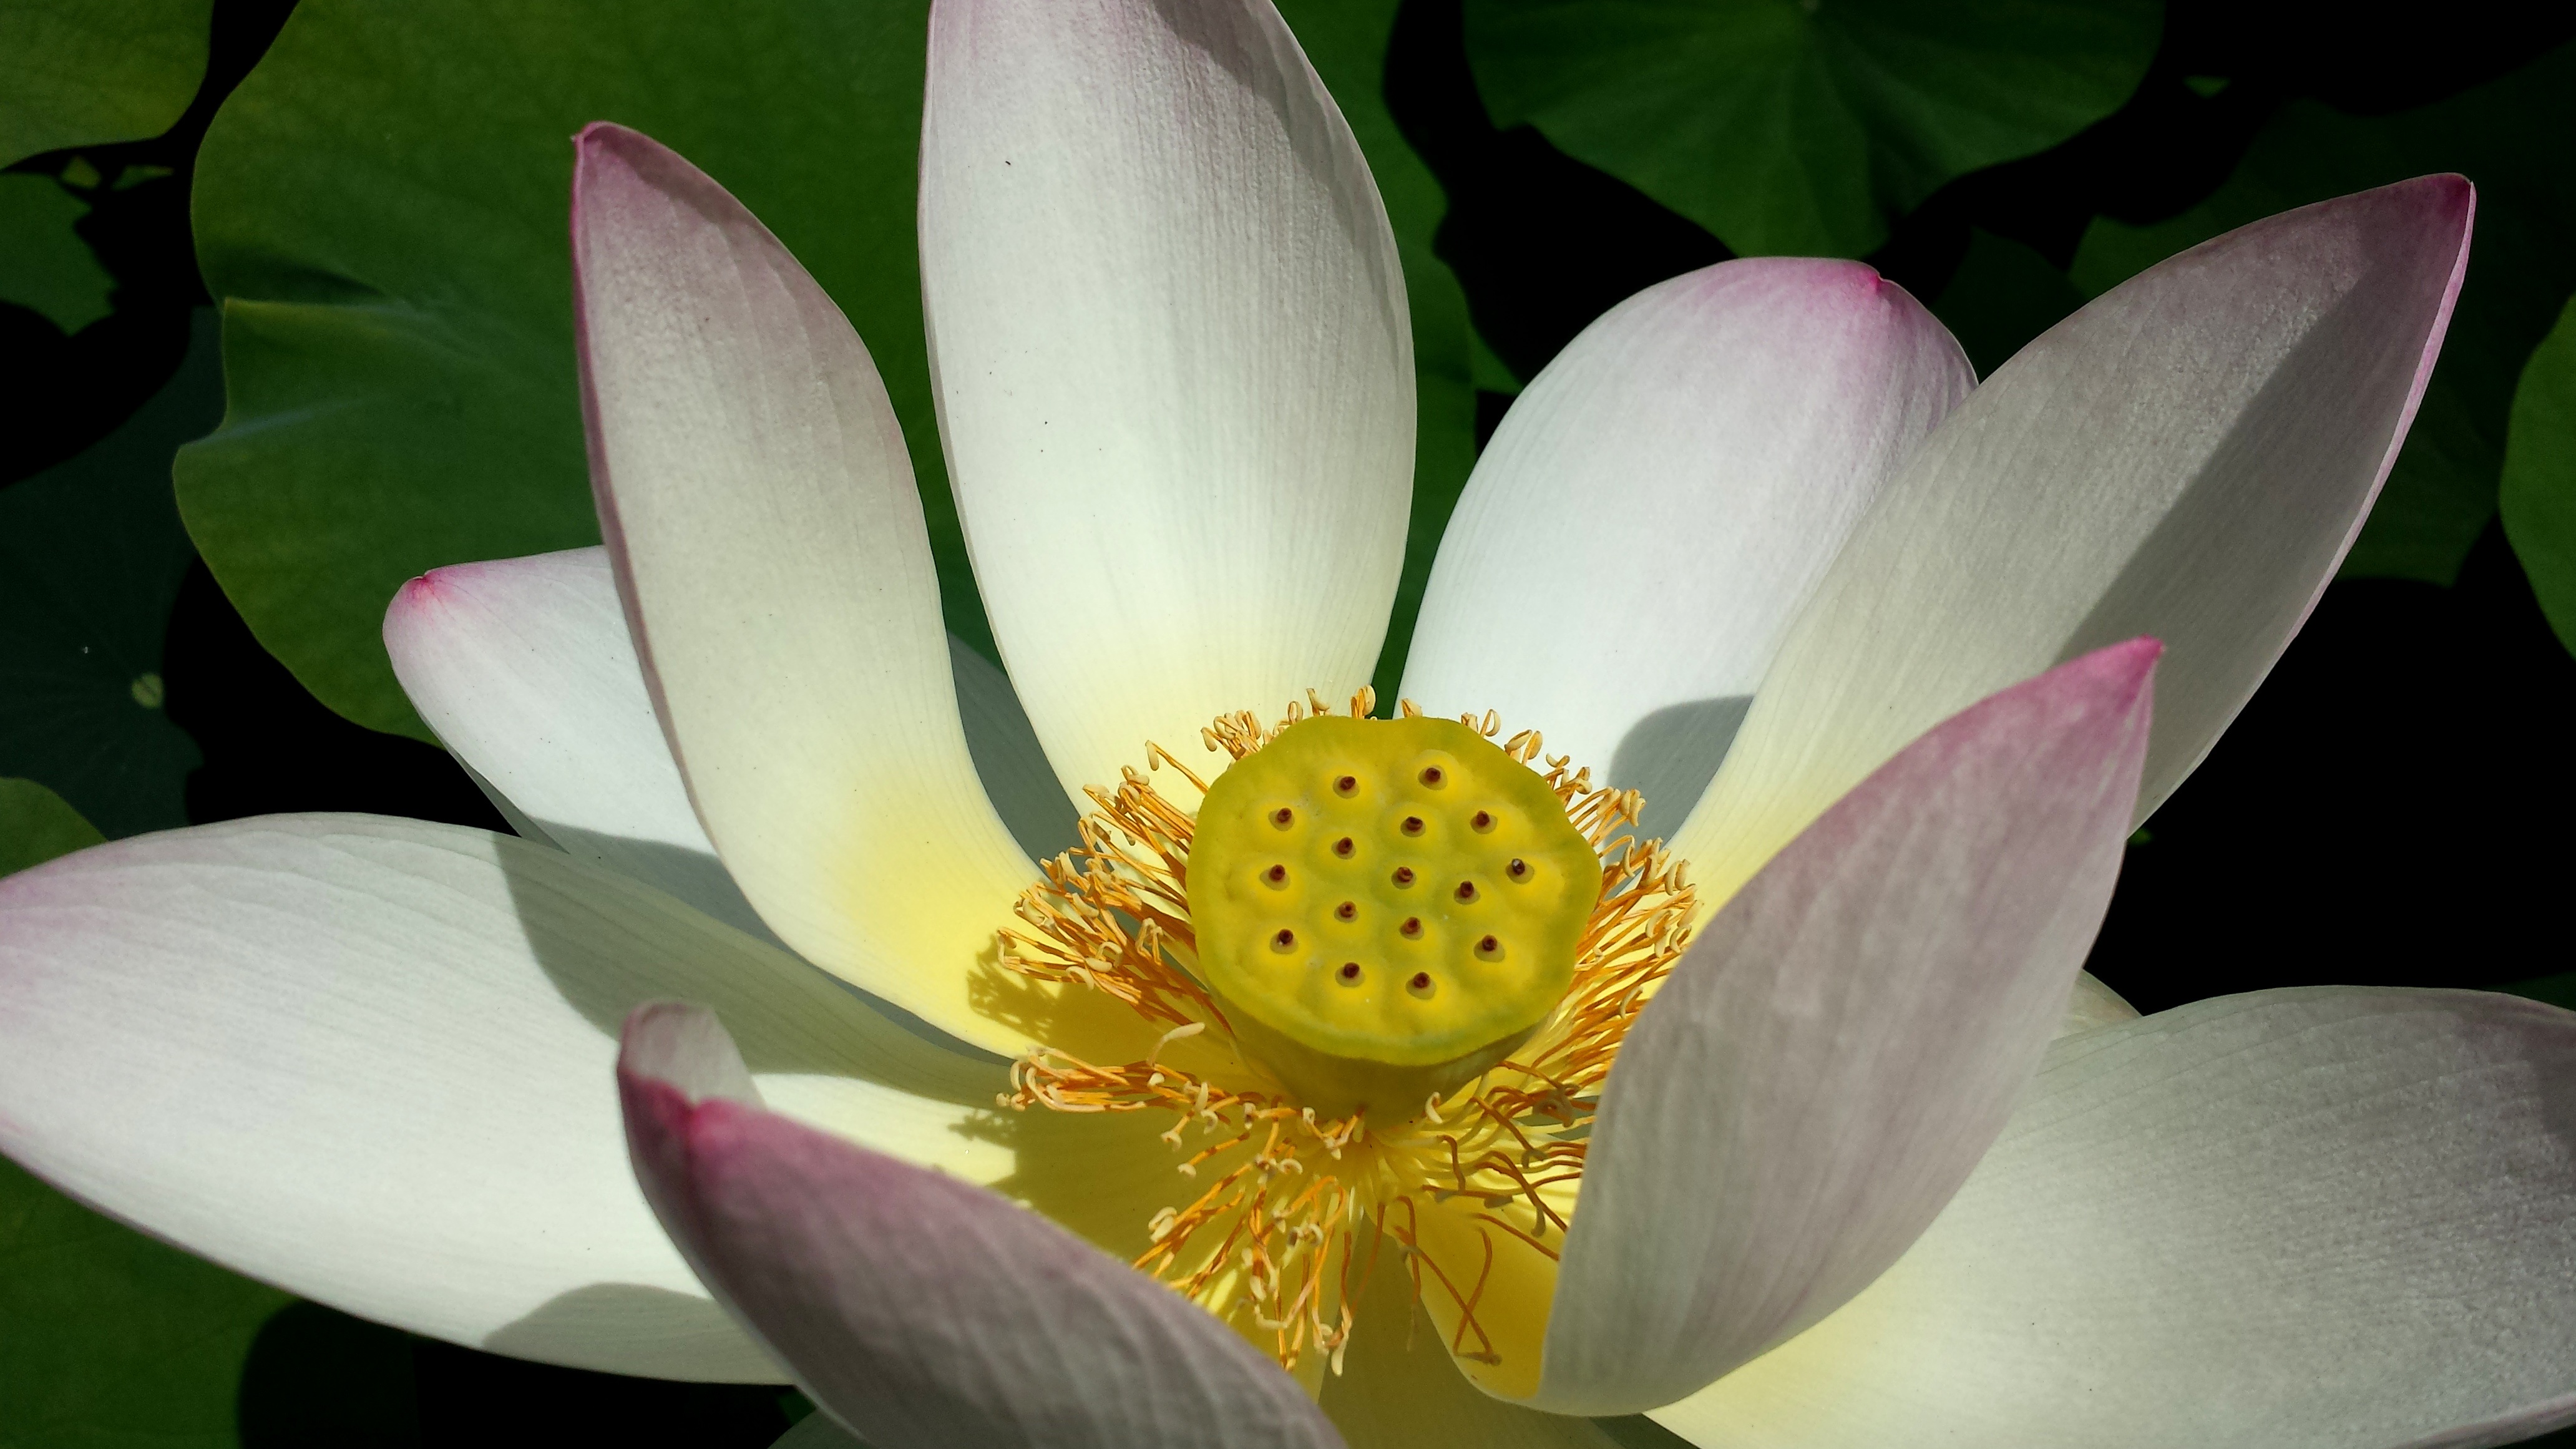
blossom, plant, flower, petal, bloom, wall, botany, sacred lotus, aquatic plant, flora, pistil, lotus, graphic, botanical garden, lily, locarno, macro photography, flowering plant, lago maggiore, verbania, land plant, lotus family, proteales